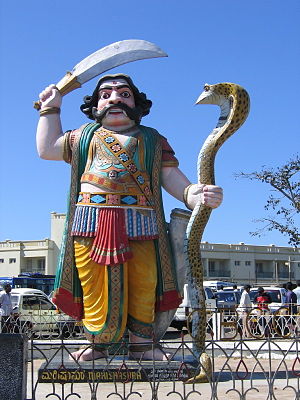
Asura
Mahishasura statue, Chamundi bakkern, nær Mysore.
Asura er en gruppe af semiguder, der optræder i forskellige religioner, herunder hinduisme og buddhisme.